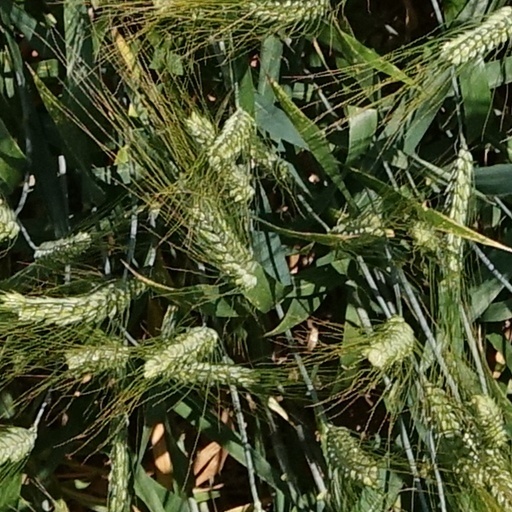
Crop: wheat